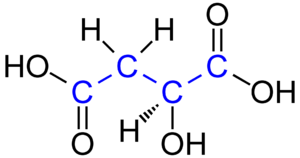
La photosynthèse est le processus bioénergétique qui permet à des organismes de synthétiser de la matière organique en utilisant l'énergie lumineuse.